Tietgenkollegiet

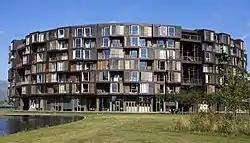

Tietgenkollegiet (English: Tietgen Student Hall), named for Danish financier C.F. Tietgen (1829-1901), is a student residence located in the Ørestad district of Copenhagen, Denmark.